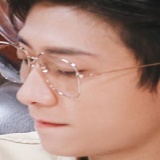
diễn viên Trương Nhất Sơn